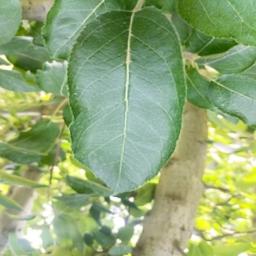
Label: Healthy